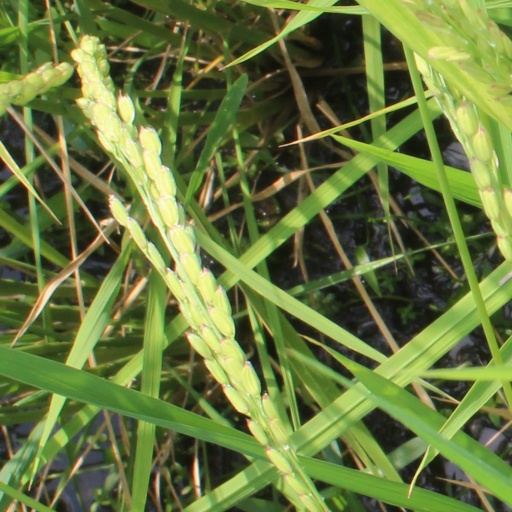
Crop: rice